SS Amasa Stone

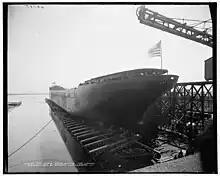
The launch of the ore carrier "Amasa Stone"

On June 18, 1905 "Amasa Stone" was downbound with a cargo of iron ore bound from Duluth, Minnesota, to Lake Erie when she rammed and sank the steamer in heavy fog. "Etruria" was upbound with coal from Toledo, Ohio, for Superior, Wisconsin. The collision occurred about off Presque Isle Light on Lake Huron. "Amasa Stone" punched a hole in starboard side abreast of the ninth cargo hatch; crew members of "Etruria" were rescued from lifeboats by the steamer "Maritana". "Amasa Stone" was traveling at full speed at the time of the collision.